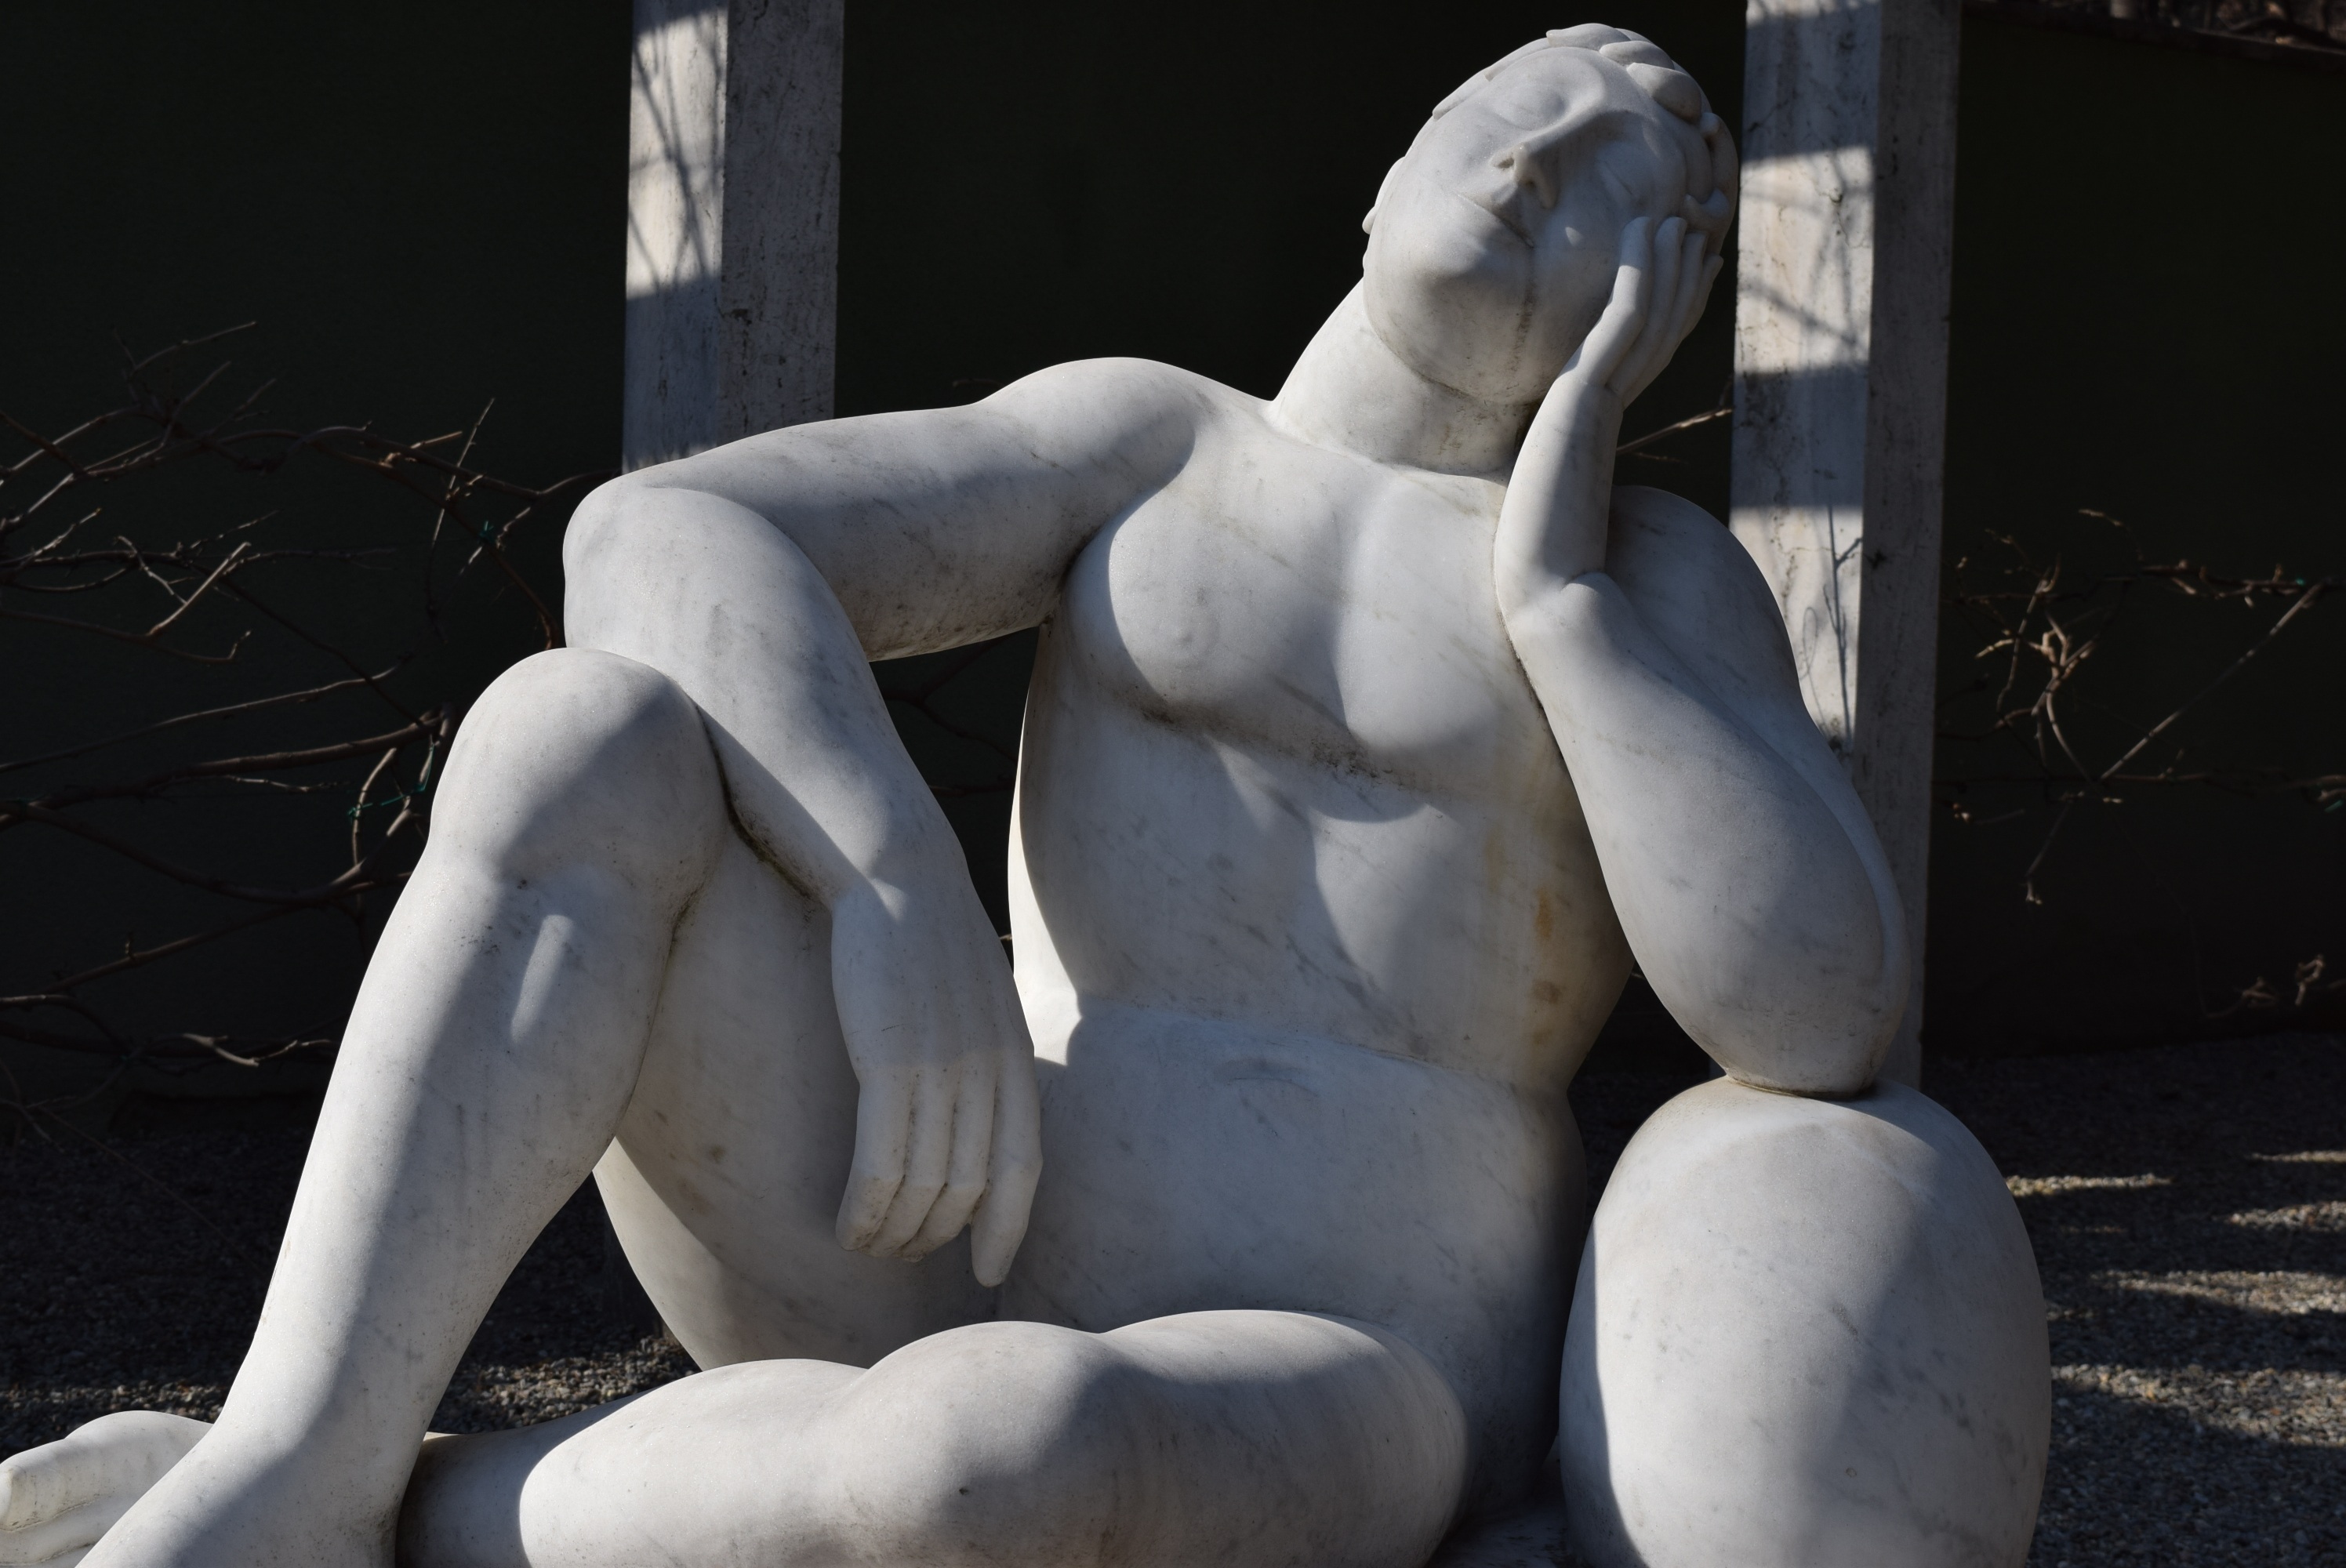
villa, stone, monument, statue, park, italy, sculpture, art, milan, nonbuilding structure, human positions, art model, necchi campiglio